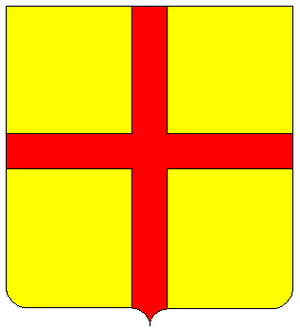
Le château de Castagnac se situe en France sur la commune de Castagnac, dans le Canton de Montesquieu-Volvestre en région Occitanie à 40 km au sud de Toulouse.